A. W. Patterson House

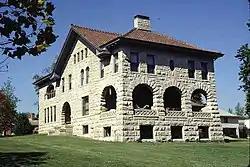
A. W. Patterson House

The A. W. Patterson House is a historic house in Muskogee, Oklahoma. Located at the intersection of 14th Street and West Okmulgee, it is situated at the crest of a hill near the western edge of the downtown Muskogee neighborhood. It was built in 1906, before Oklahoma achieved statehood in 1907. It was listed on the National Register of Historic Places in 1984.